Moily ministry

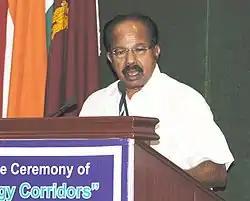
M. Veerappa MoilyChief Minister of Karnataka

Moily ministry was the Council of Ministers in Karnataka, a state in South India headed by M. Veerappa Moily that was formed after S. Bangarappa submitted resignation.